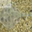
Label: ray